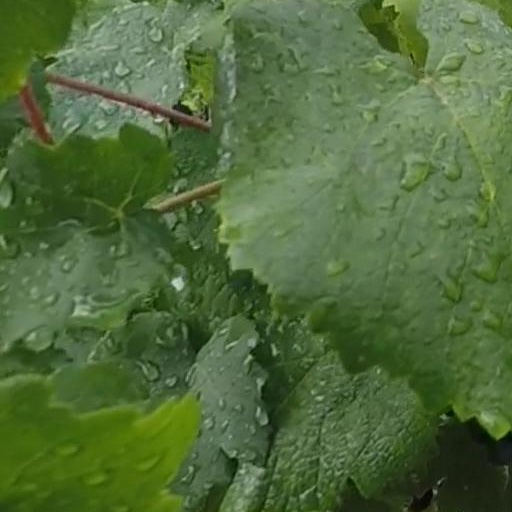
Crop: grape